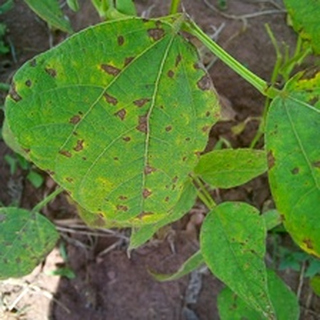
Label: bean_angular_leaf_spot